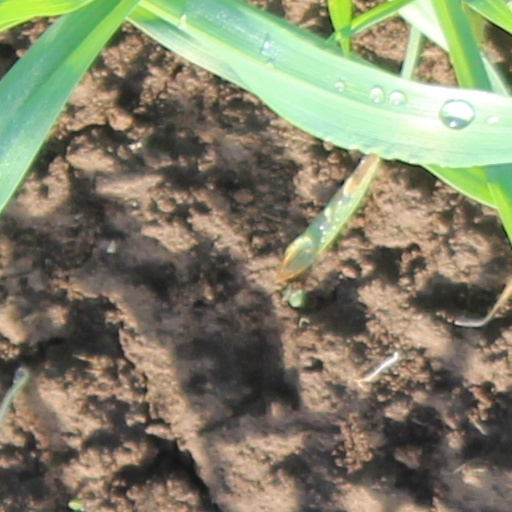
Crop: wheat